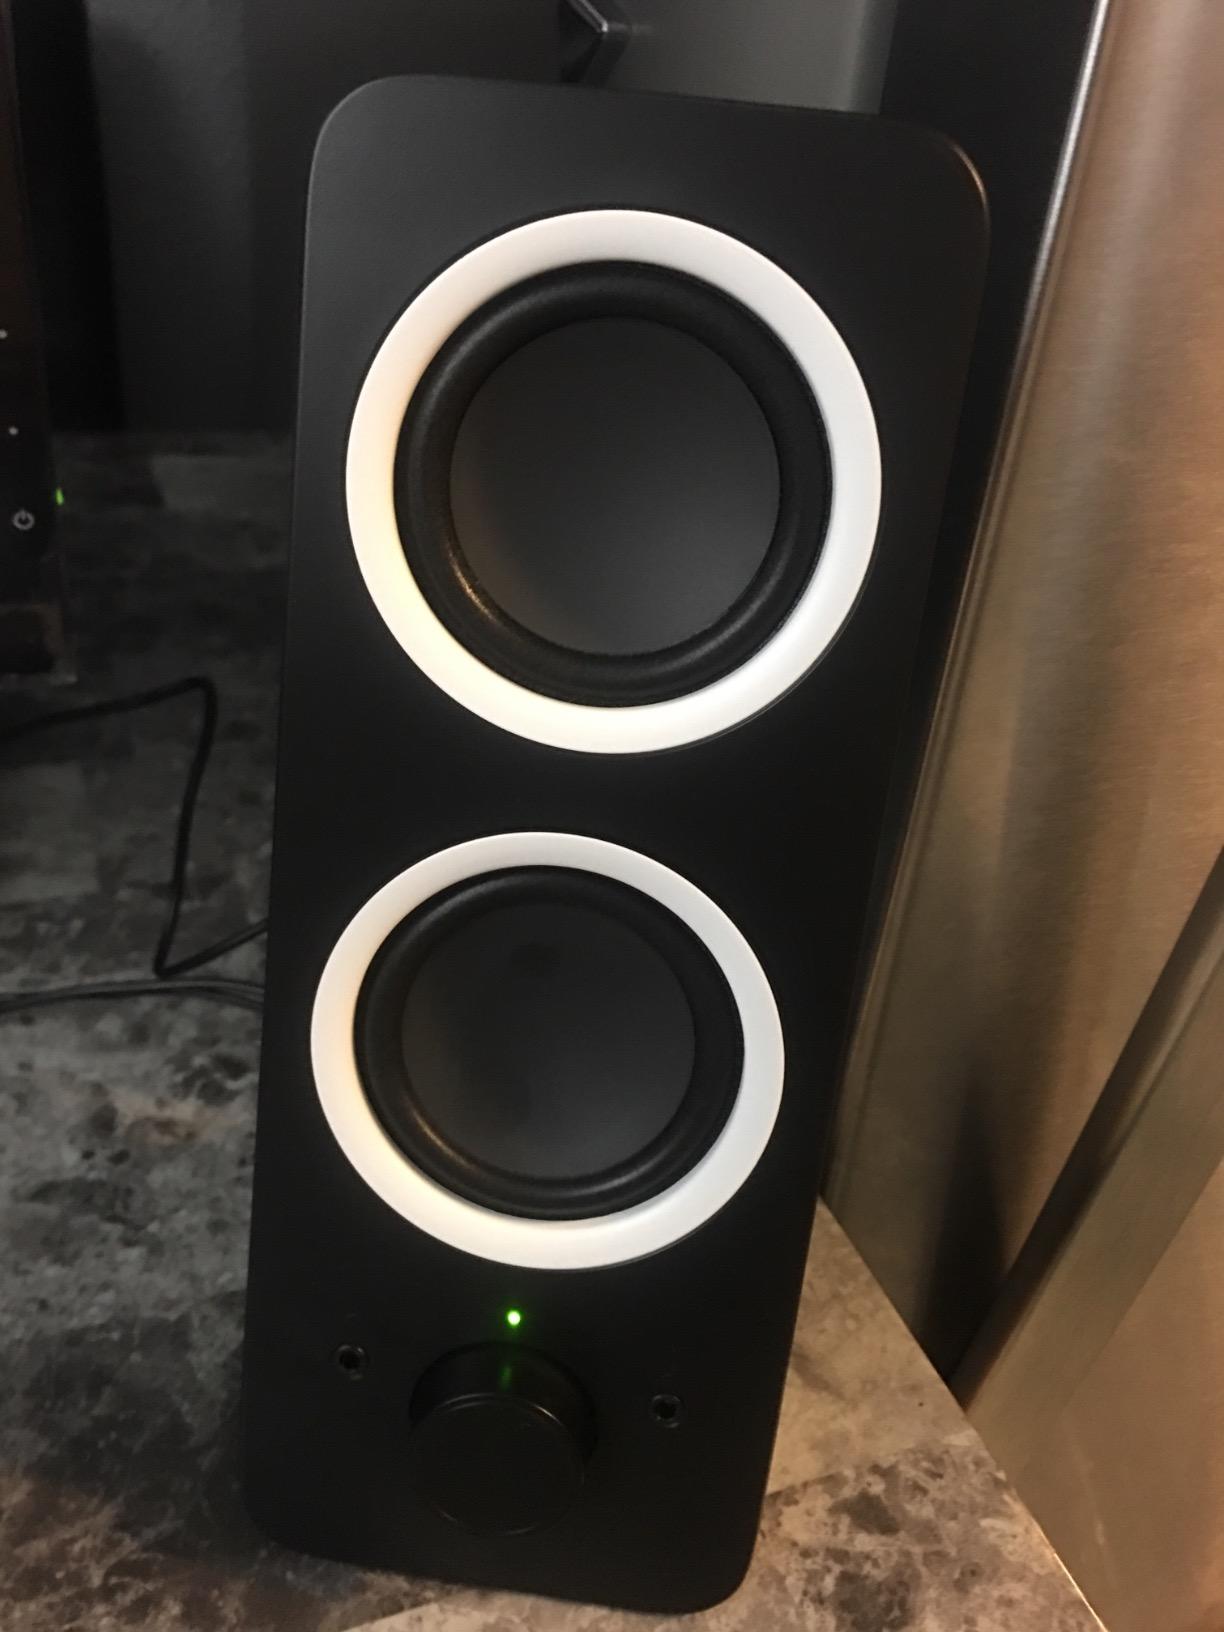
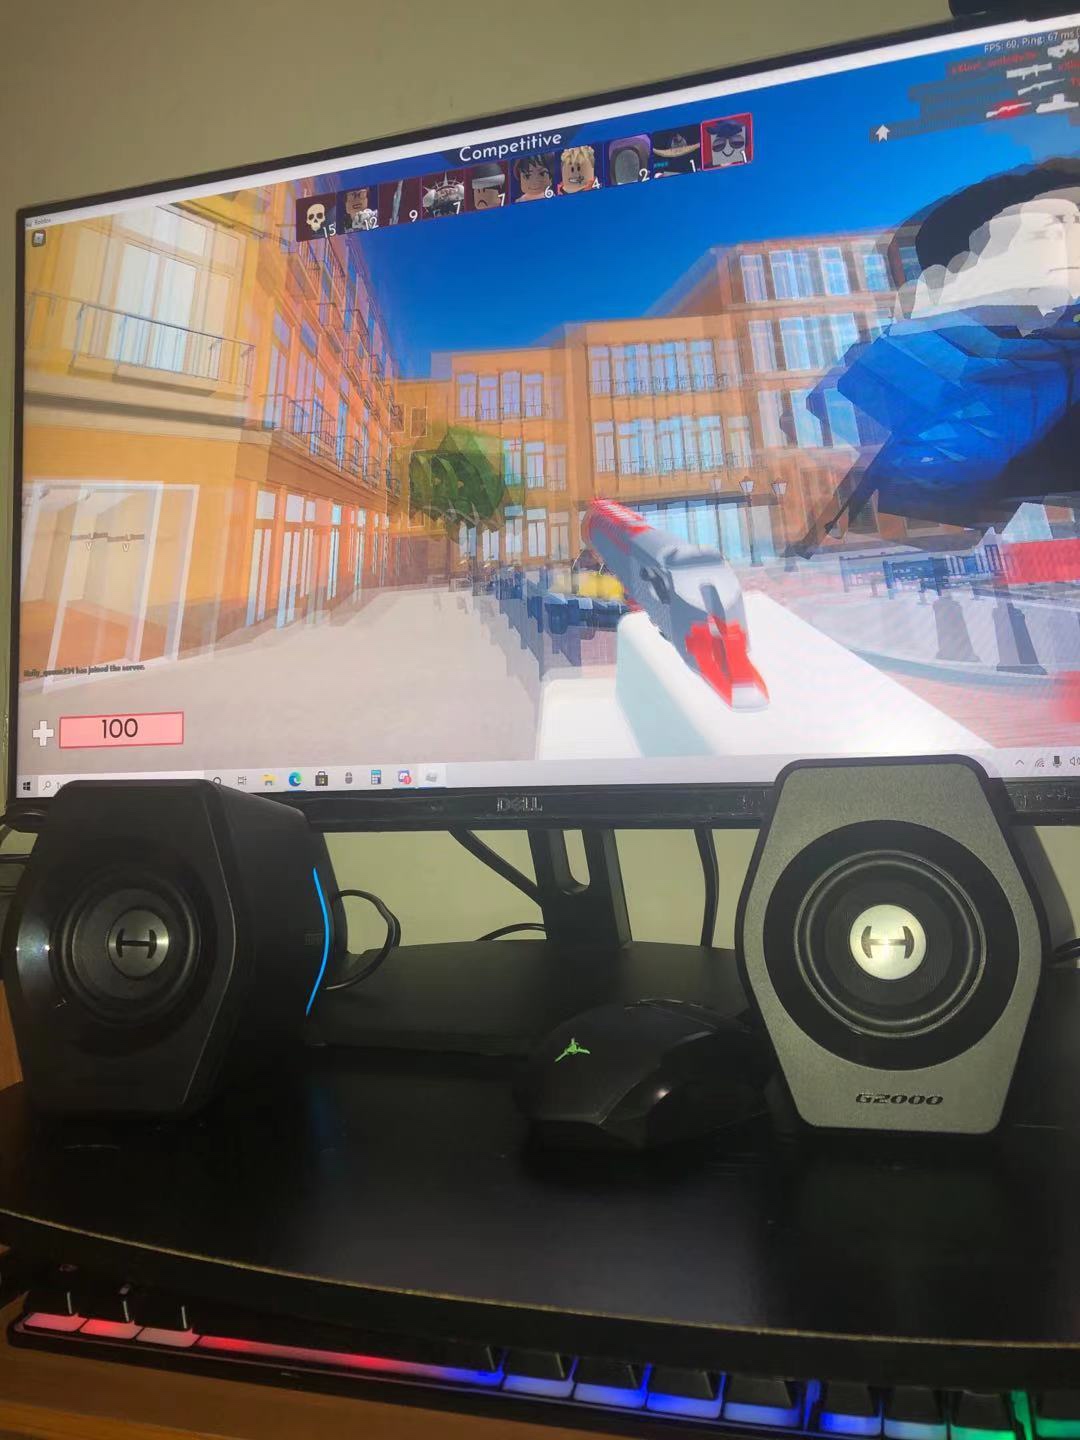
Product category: speaker
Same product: no